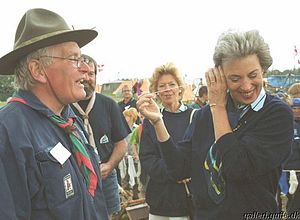
Blå Sommer
H.K.H Prinsesse Benedikte afprøver en lattermaskine på Blå Sommer, 1999
Blå Sommer var navnet på Det Danske Spejderkorps' spejderlejre for alle korpsets medlemmer i årene 1985-2009. Blå Sommer afholdtes hvert femte år. Der deltog ofte omkring 20.000 spejdere. Før navnet Blå Sommer blev indført, hed lejrene blot korpslejr, i 1980 med titlen Spejd 80